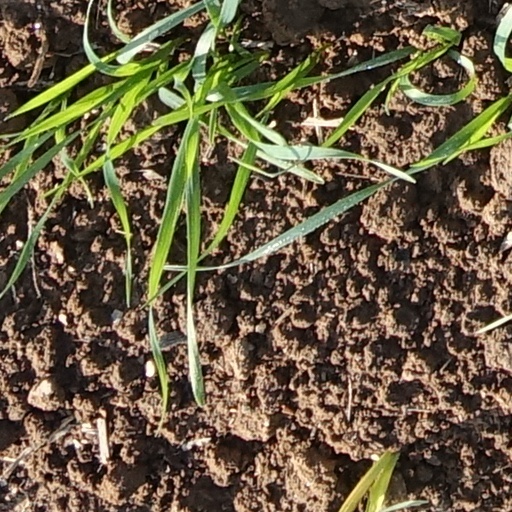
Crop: wheat